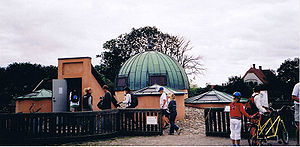
Stjerneborg
Stjerneborg i dag
Stjerneborg var et astronomisk observatorium som Tycho Brahe fik bygget på Hven da han ikke fandt Uranienborg tilstrækkelig. Han ønskede større nøjagtighed for sine instrumenter og ville beskytte dem mod vindstød, samt ydermere at lade dem placere på solide fundamenter. Det stod færdigt i 1584. Dette nye observatorium var bygget under jorden, og kun under observationer lod man observationslugerne åbne. På den måde fik man en større nøjagtighed, og da man også bedre kunne styre temperatursvingningerne hjalp det med til bedre obervationer.